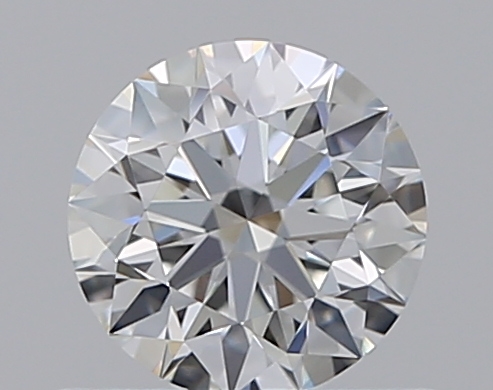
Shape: round
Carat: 0.5
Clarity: VVS2
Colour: F
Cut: EX
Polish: EX
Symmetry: EX
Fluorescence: N
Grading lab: GIA
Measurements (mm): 5.07 x 5.08 x 3.15